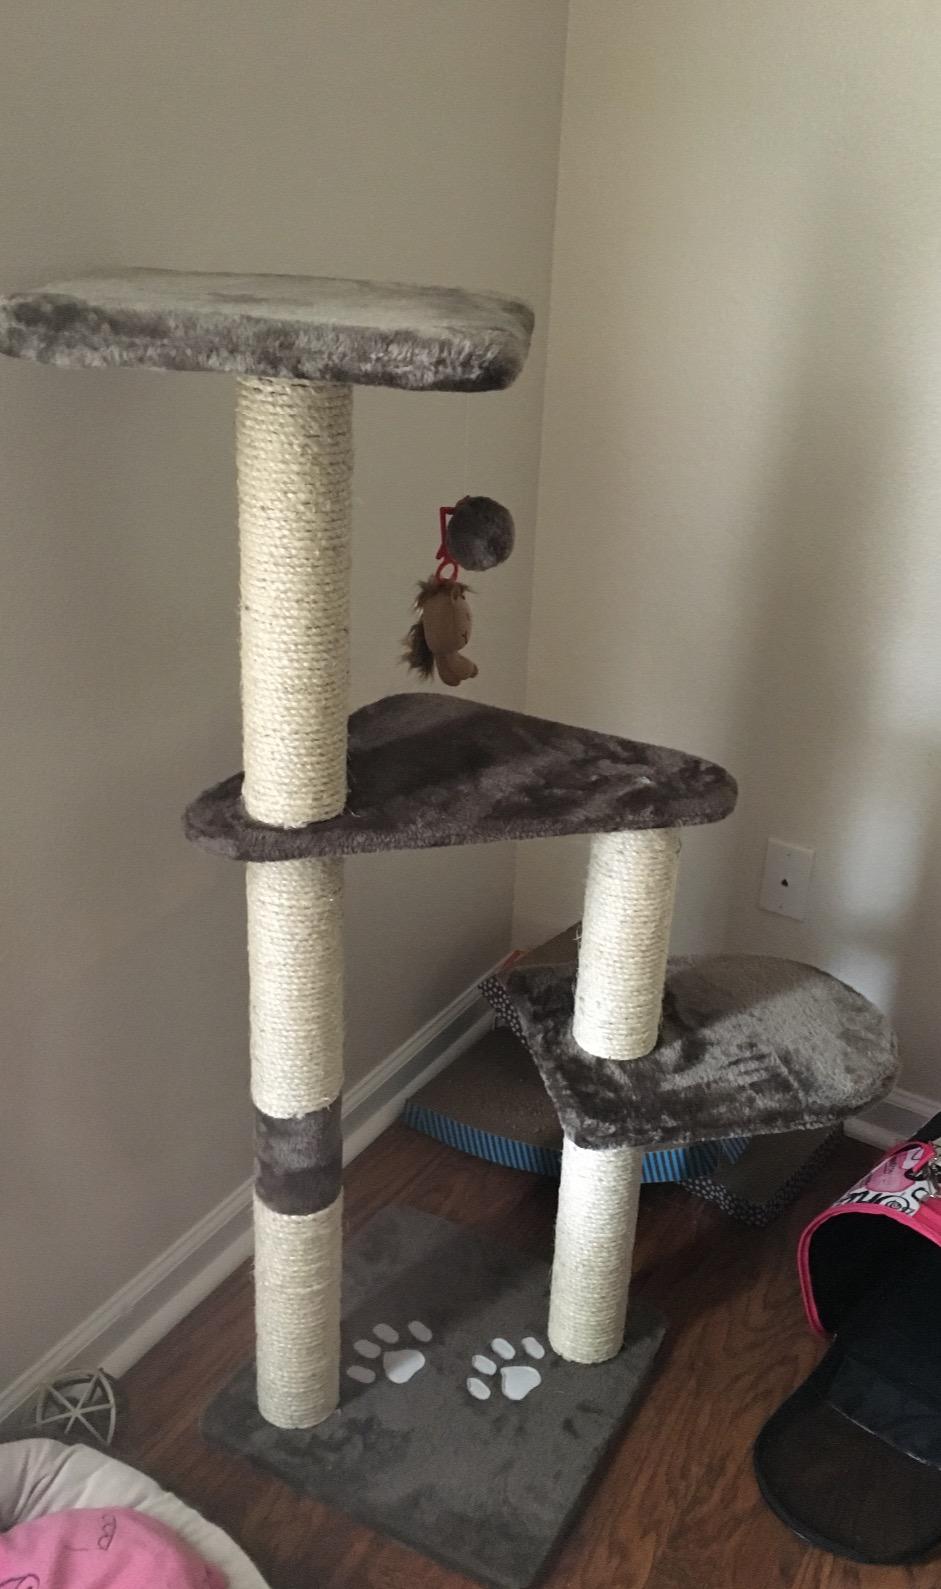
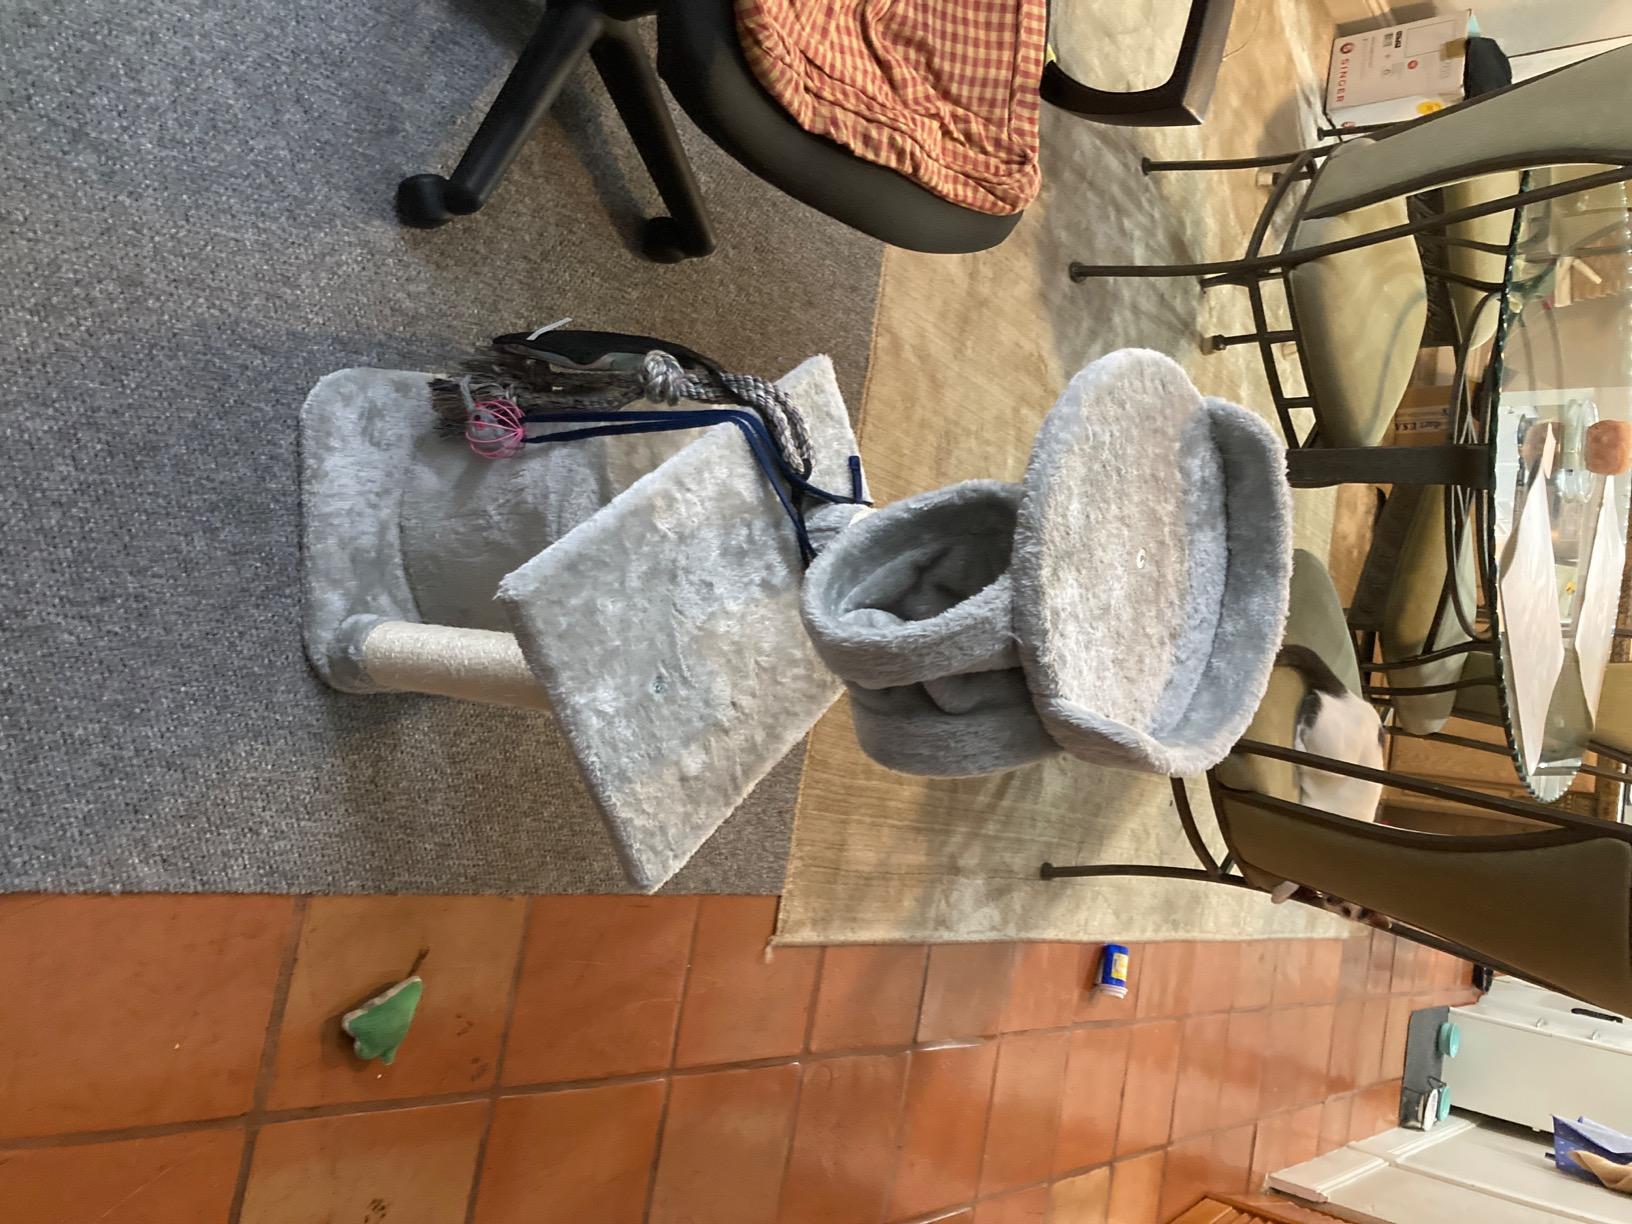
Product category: items_cat tree
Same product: no